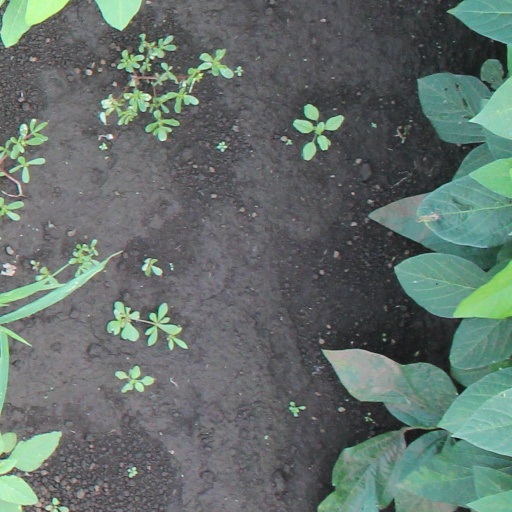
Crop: soybean